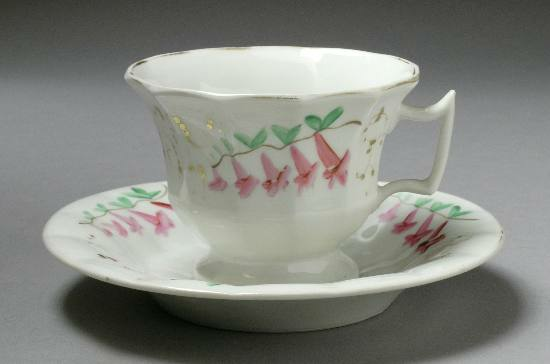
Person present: No